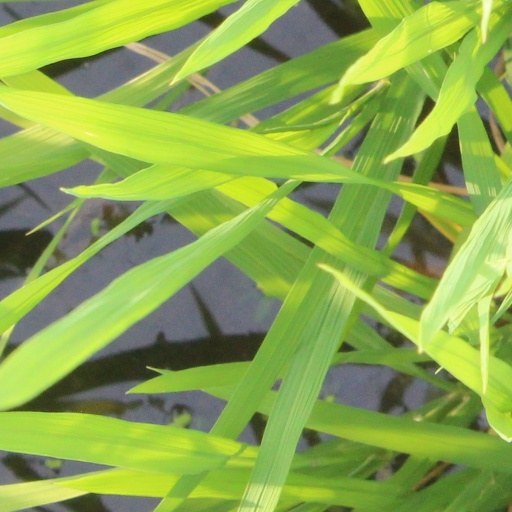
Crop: rice